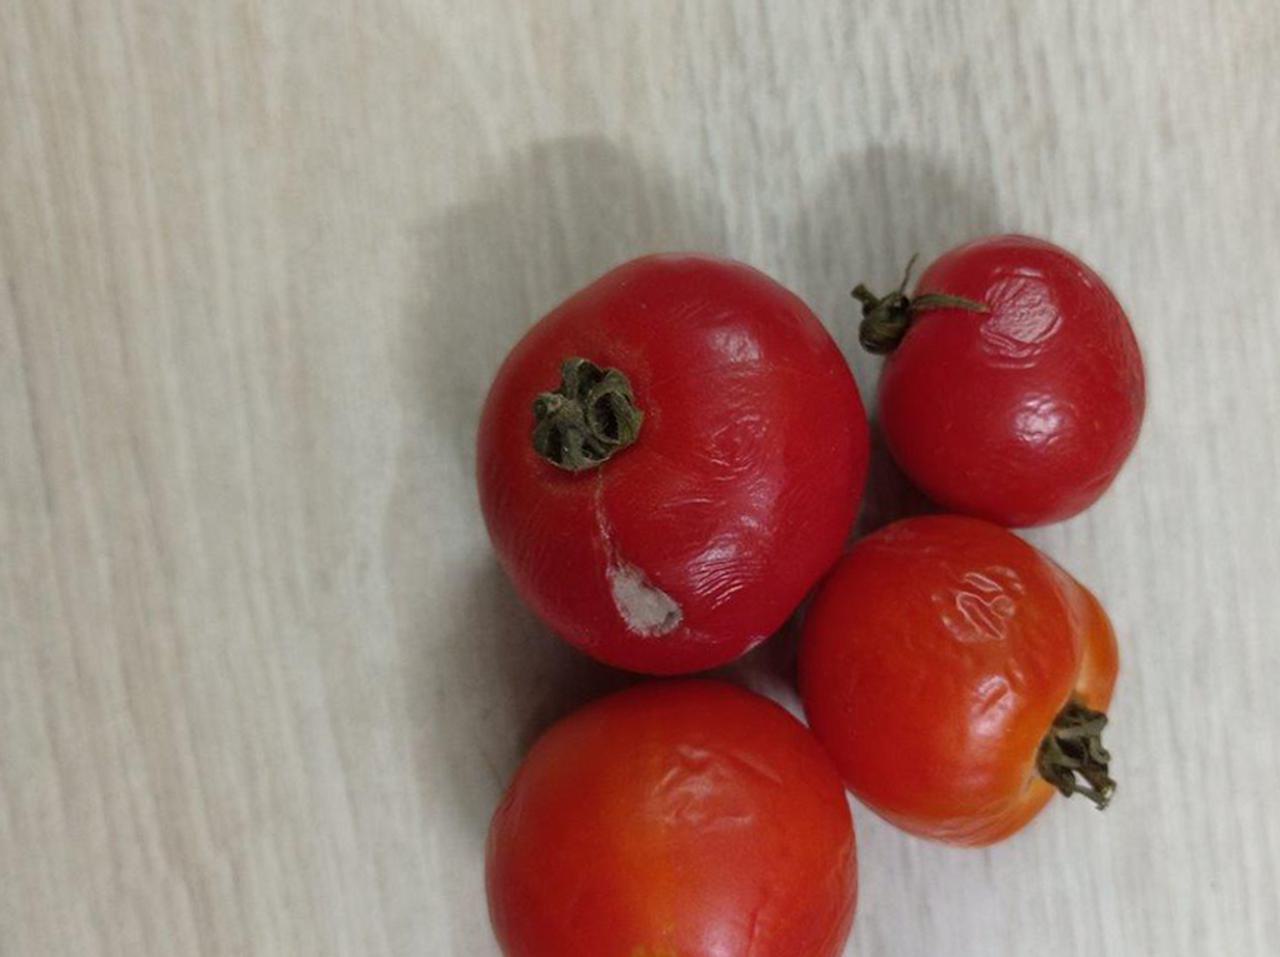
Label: Rotten